Adams mammoth

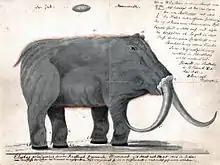
Early 19th century interpretation of the "Adams mammoth" carcass prior to excavation

The Adams mammoth also known as the Lensky mammoth is the first woolly mammoth skeleton with skin and flesh still attached to be recovered by scientists. The mostly complete skeleton and flesh were discovered in 1799 in the northeastern Arctic Siberia peninsula Mys Bykov (near Bykovsky, Sakha Republic, Russia) on delta Lena river by Ossip Shumachov, an Evenki hunter and subsequently recovered in 1806 when Russian botanist Mikhail Adams journeyed to the location and collected the remains.